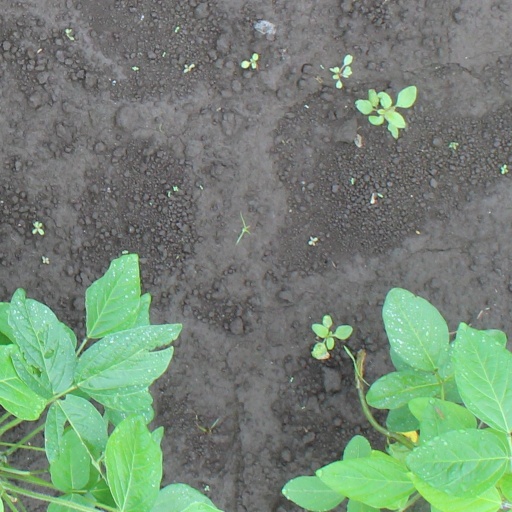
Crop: soybean